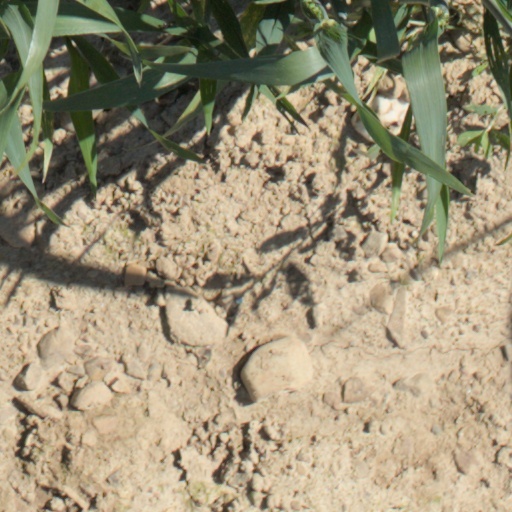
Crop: wheat